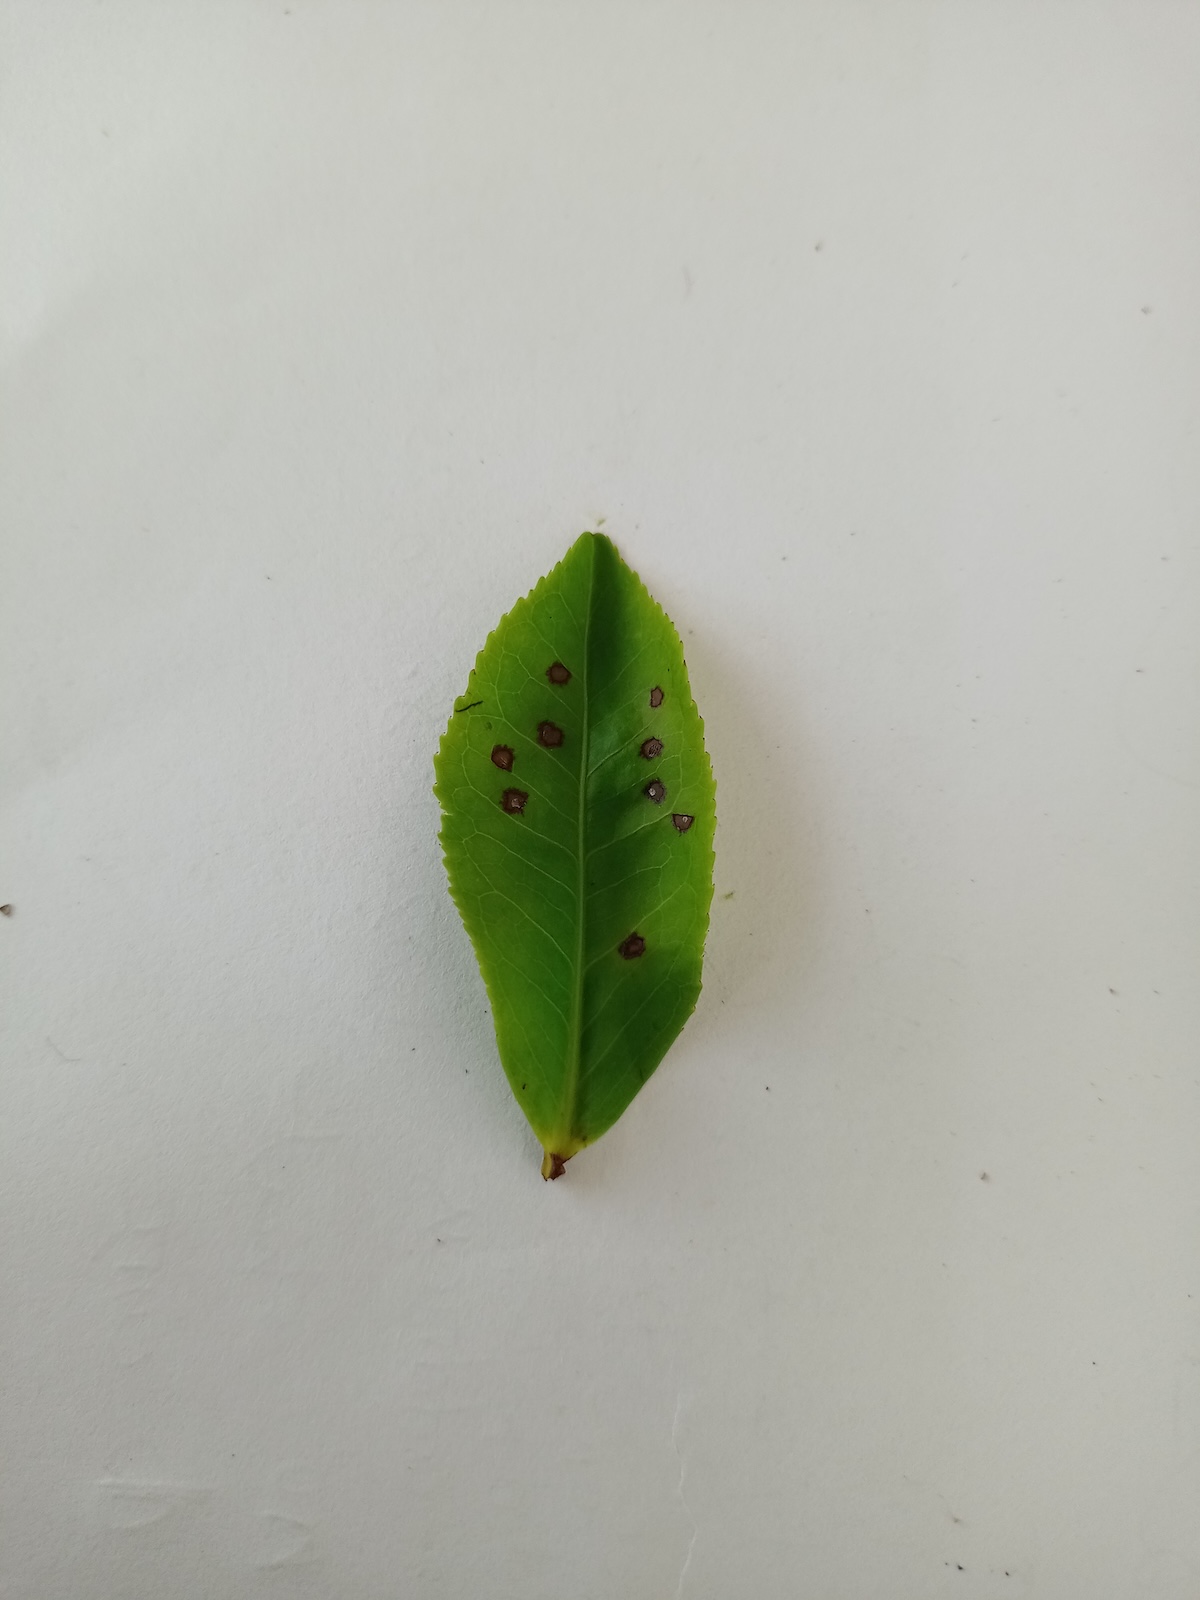
Label: Helopeltis